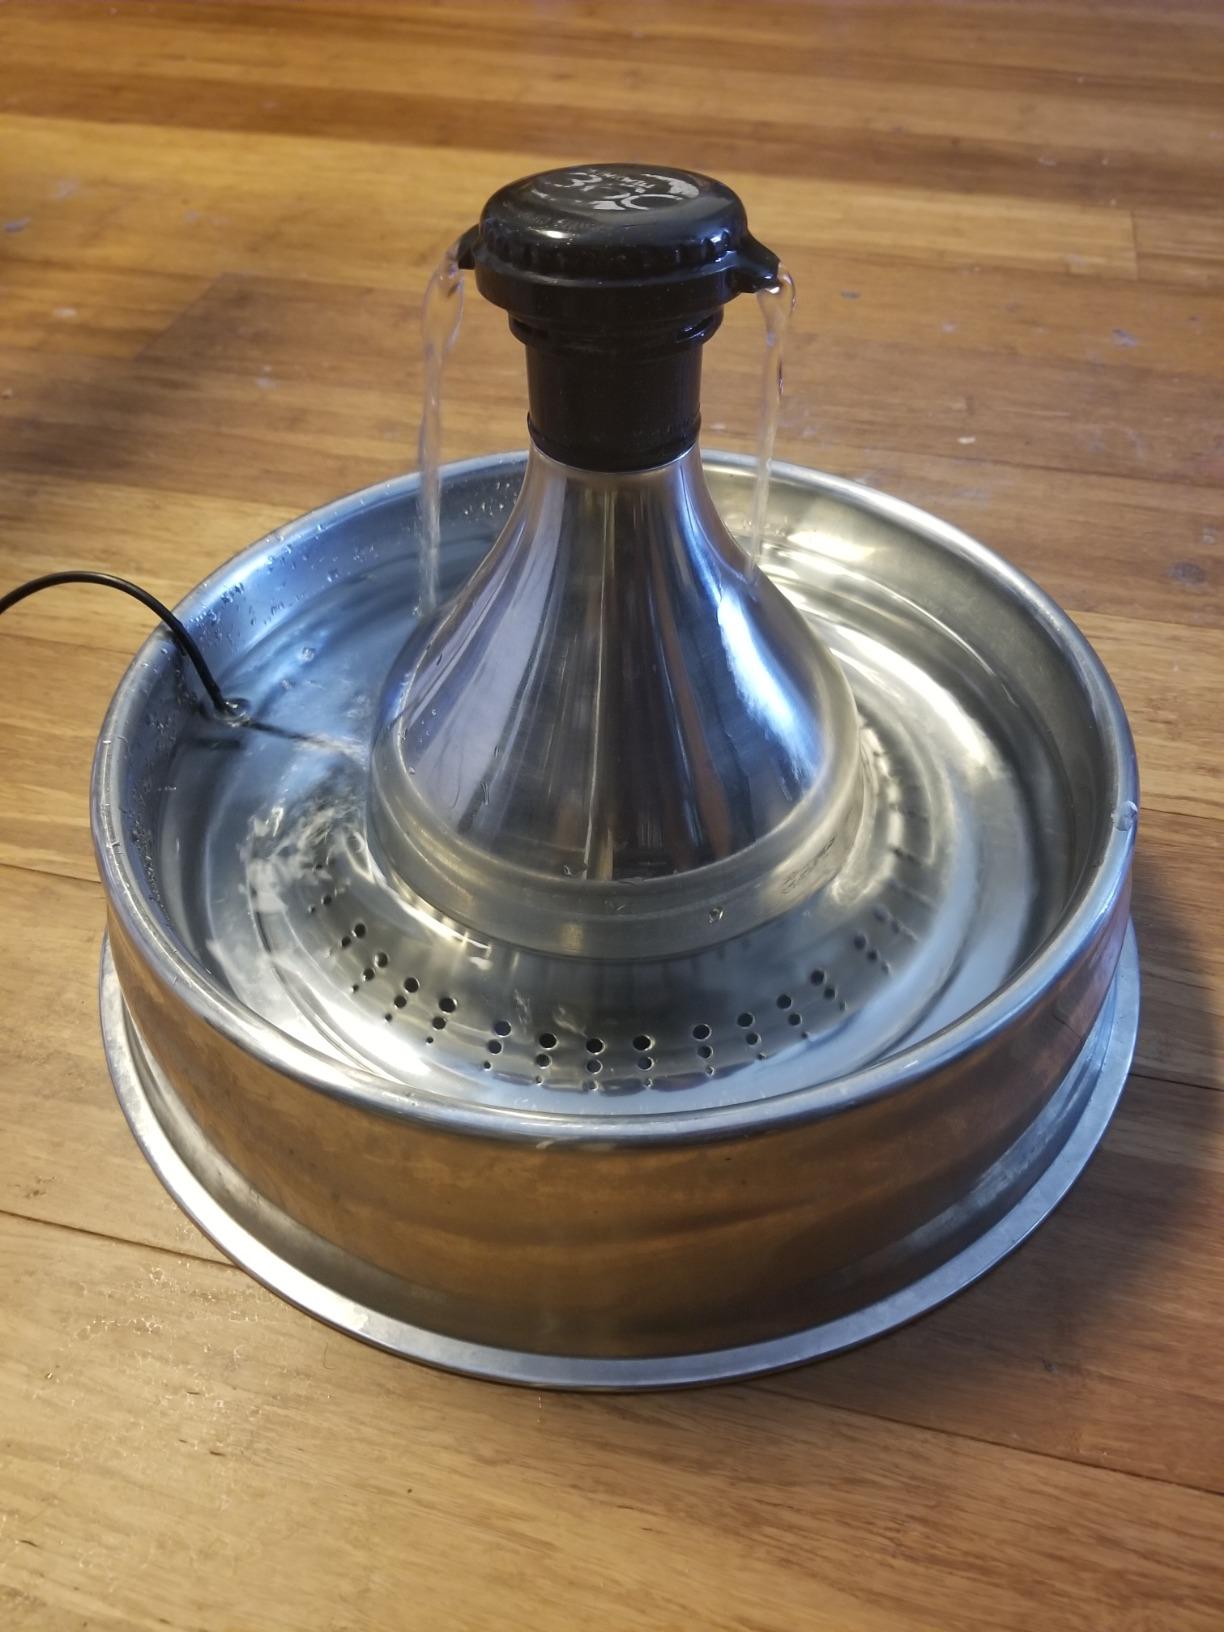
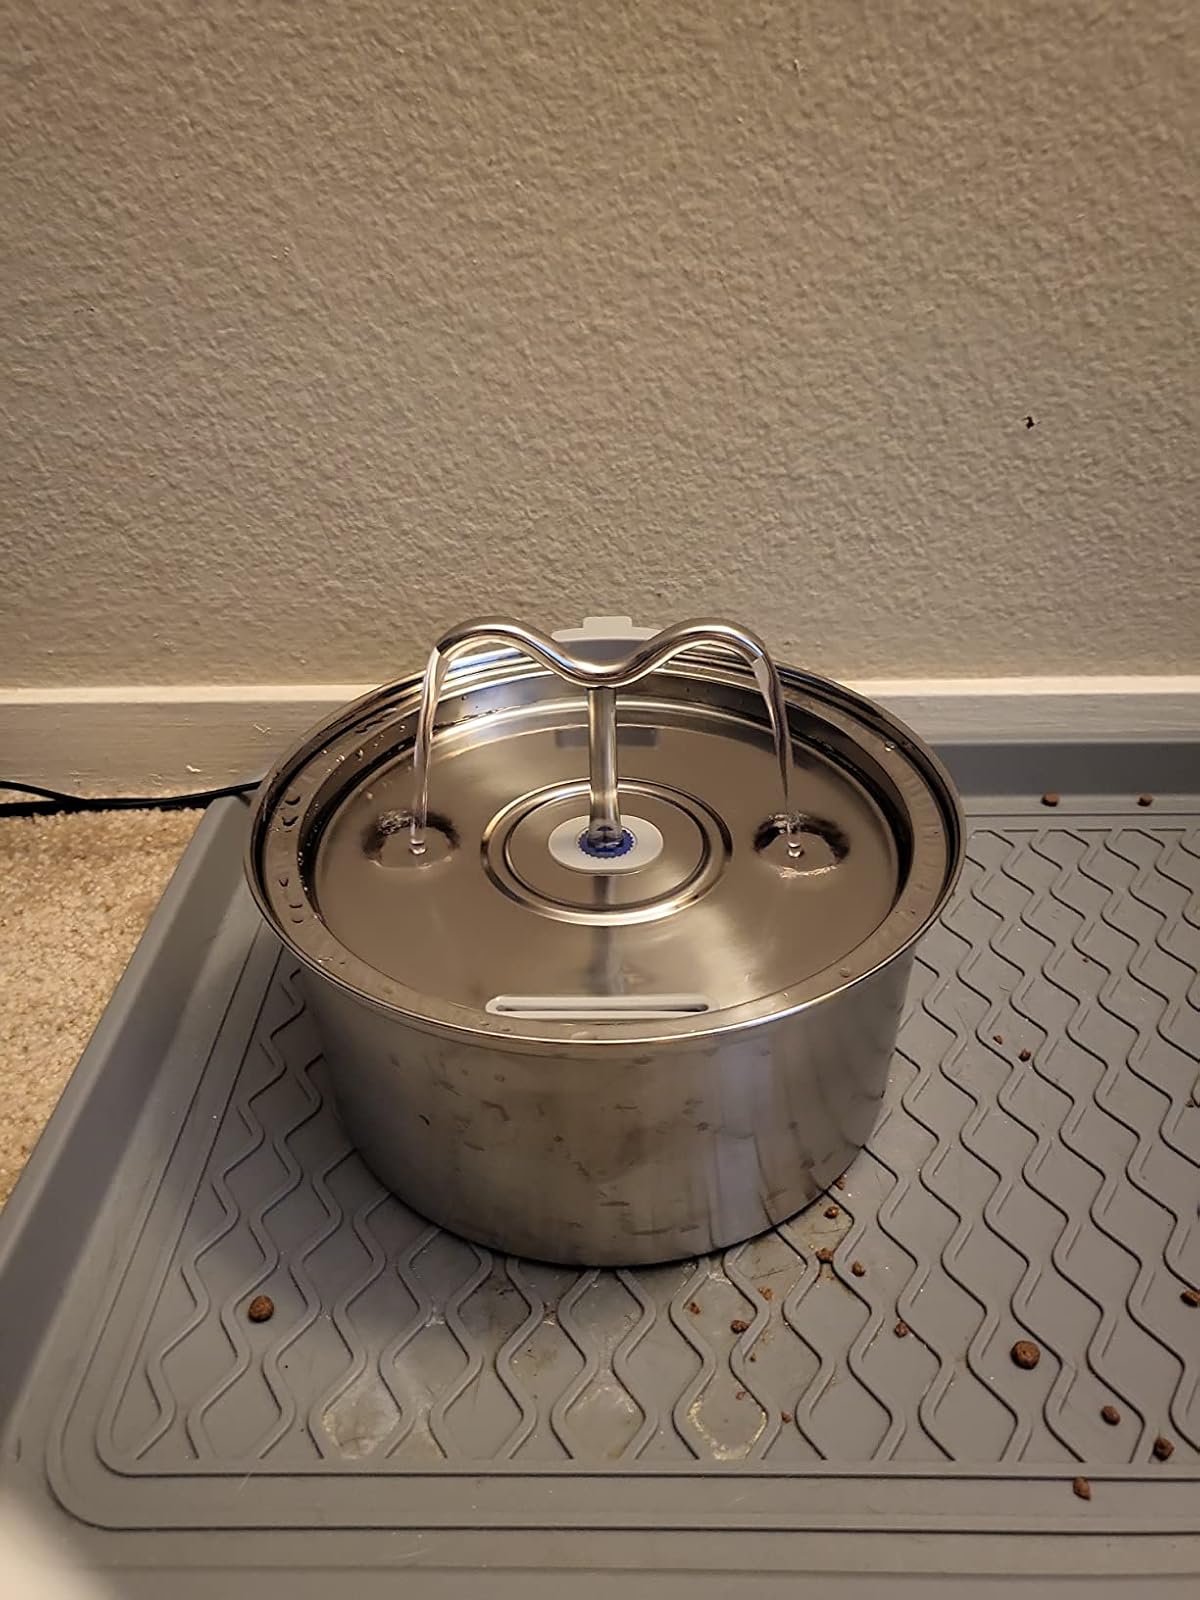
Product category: items_bowl
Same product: no